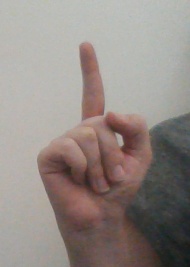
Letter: bb